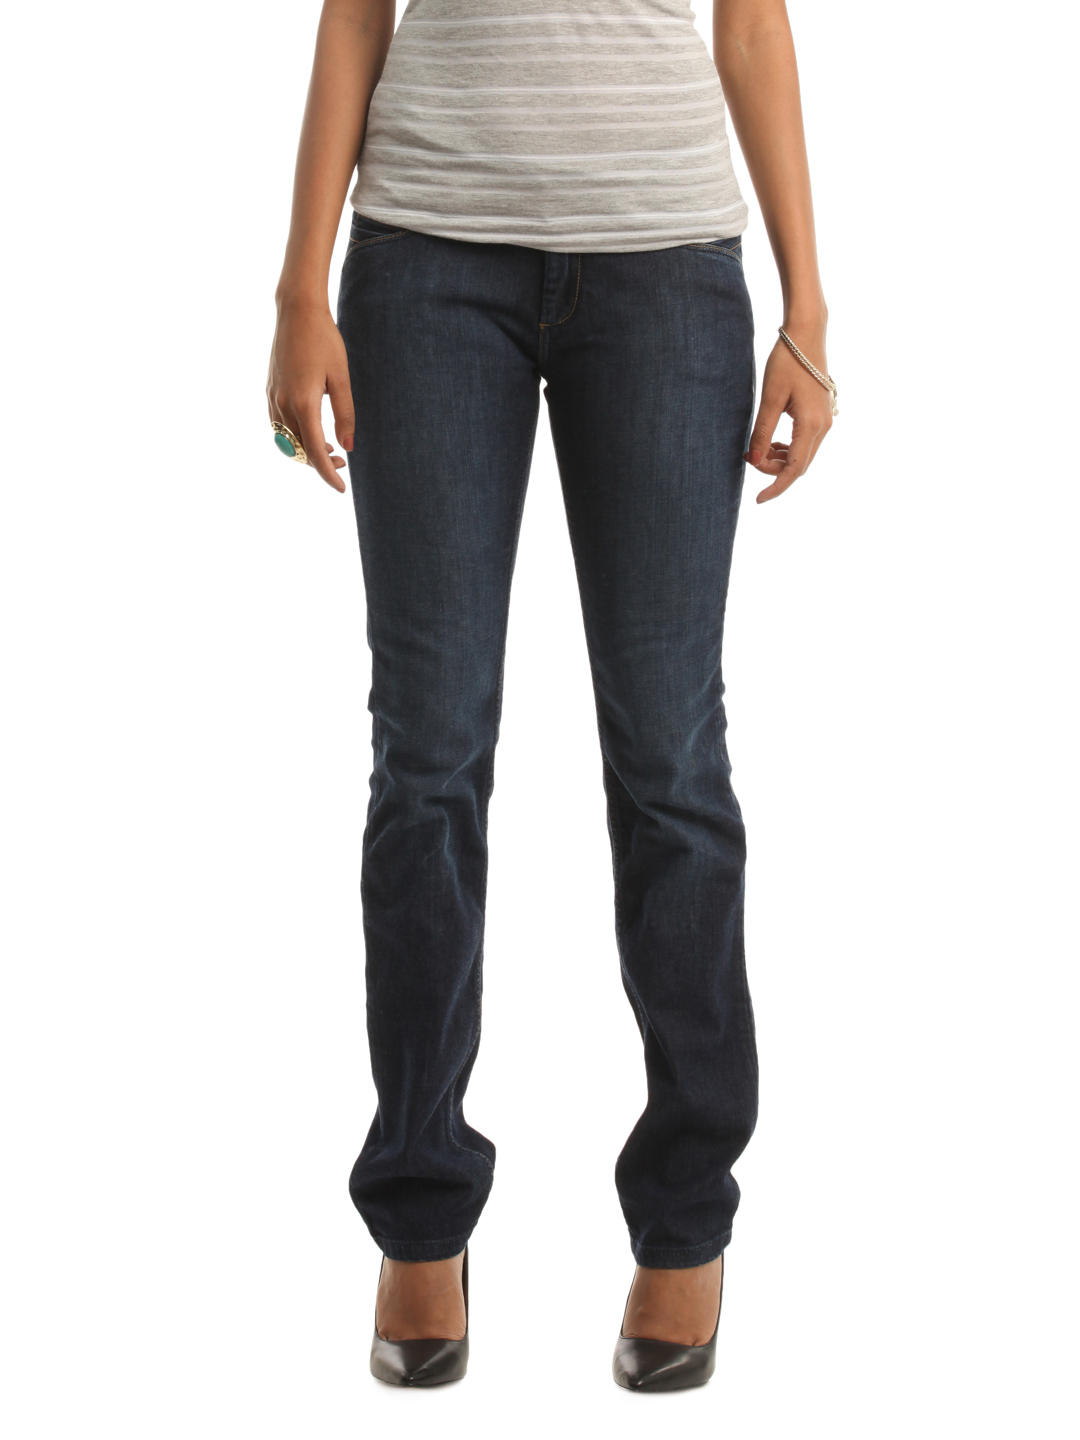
Wrangler Women Navy Blue Giselle Jeans
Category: Apparel / Bottomwear / Jeans
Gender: Women
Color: Navy Blue
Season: Summer 2012
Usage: Casual